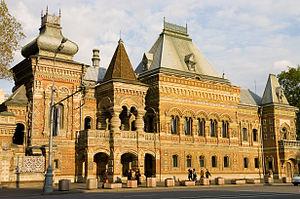
L'ambassade de France en Russie est la représentation diplomatique de la République française auprès de la Fédération de Russie. Elle est située à Moscou, la capitale du pays, et son ambassadeur est, depuis 2020, Pierre Lévy.